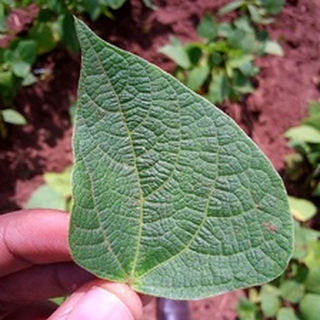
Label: healthy_bean